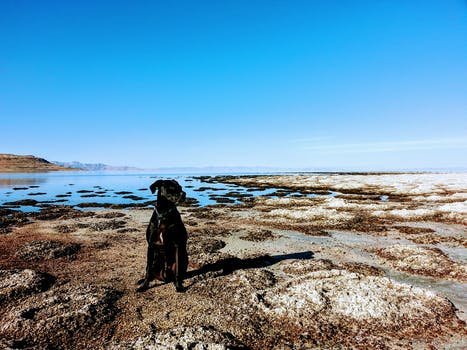
Label: No Watermark